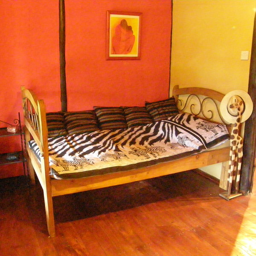
... or a single bed that doubles as a sofa .